Tom Gegax

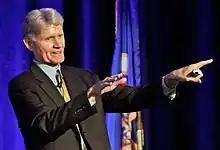
Tom Gegax

Tom Gegax (born in 1946 in Connersville, Indiana) is an American entrepreneur, author, speaker, and angel investor.